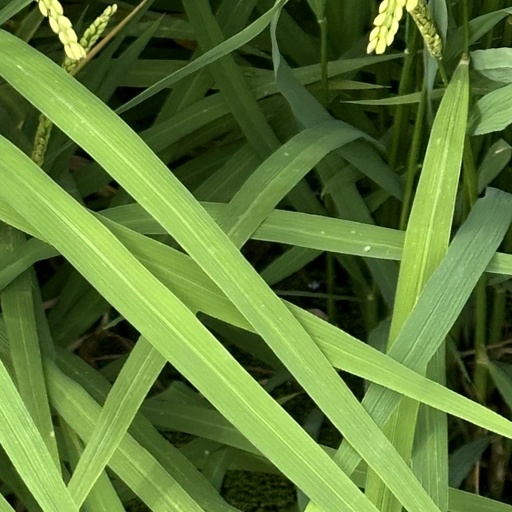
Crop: rice